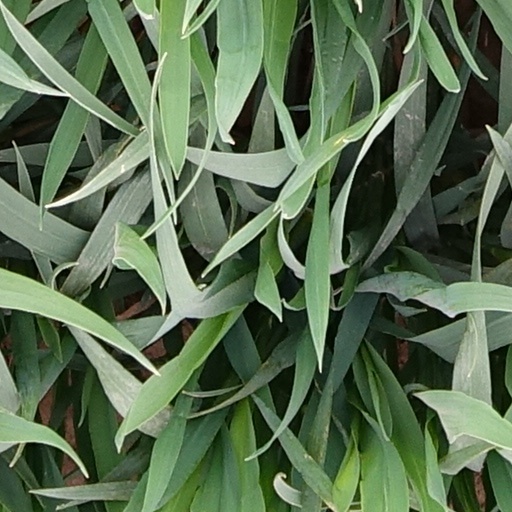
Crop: wheat